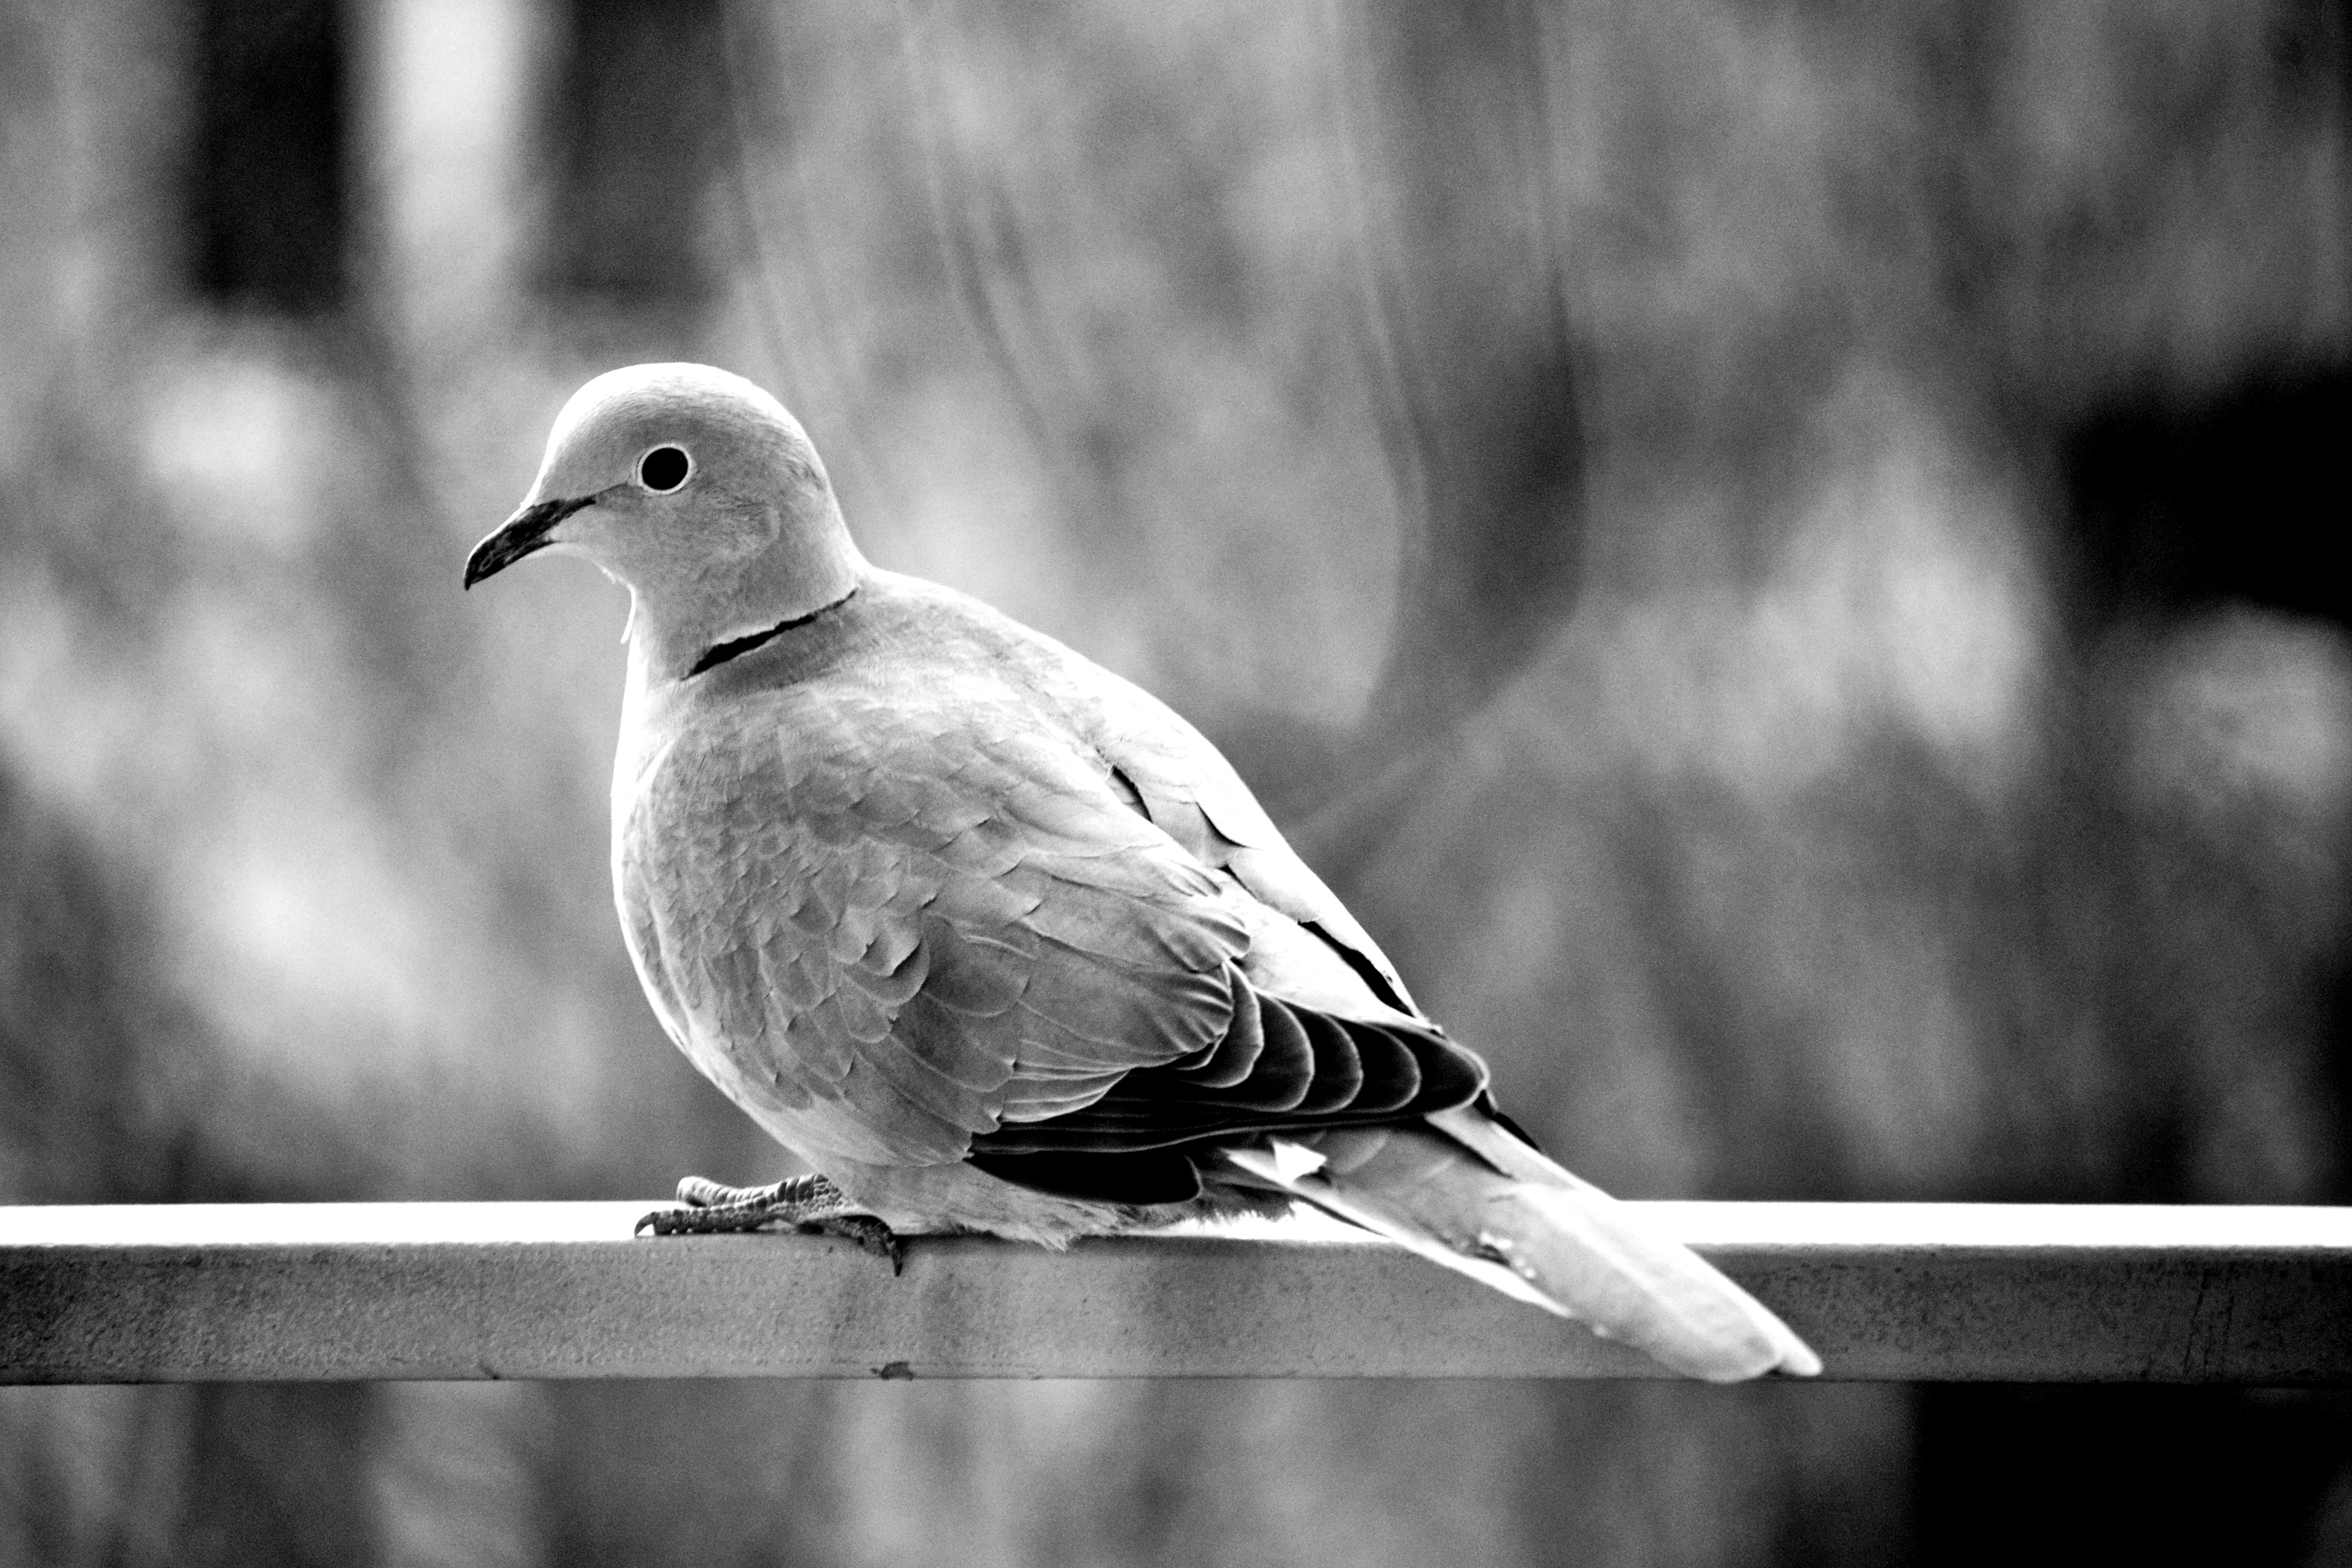
nature, bird, wing, black and white, white, photography, animal, wildlife, love, beak, symbol, peace, freedom, black, monochrome, closeup, fauna, pigeon, feathers, dove, vertebrate, monochrome photography